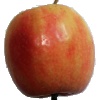
Label: Apple Pink Lady 1